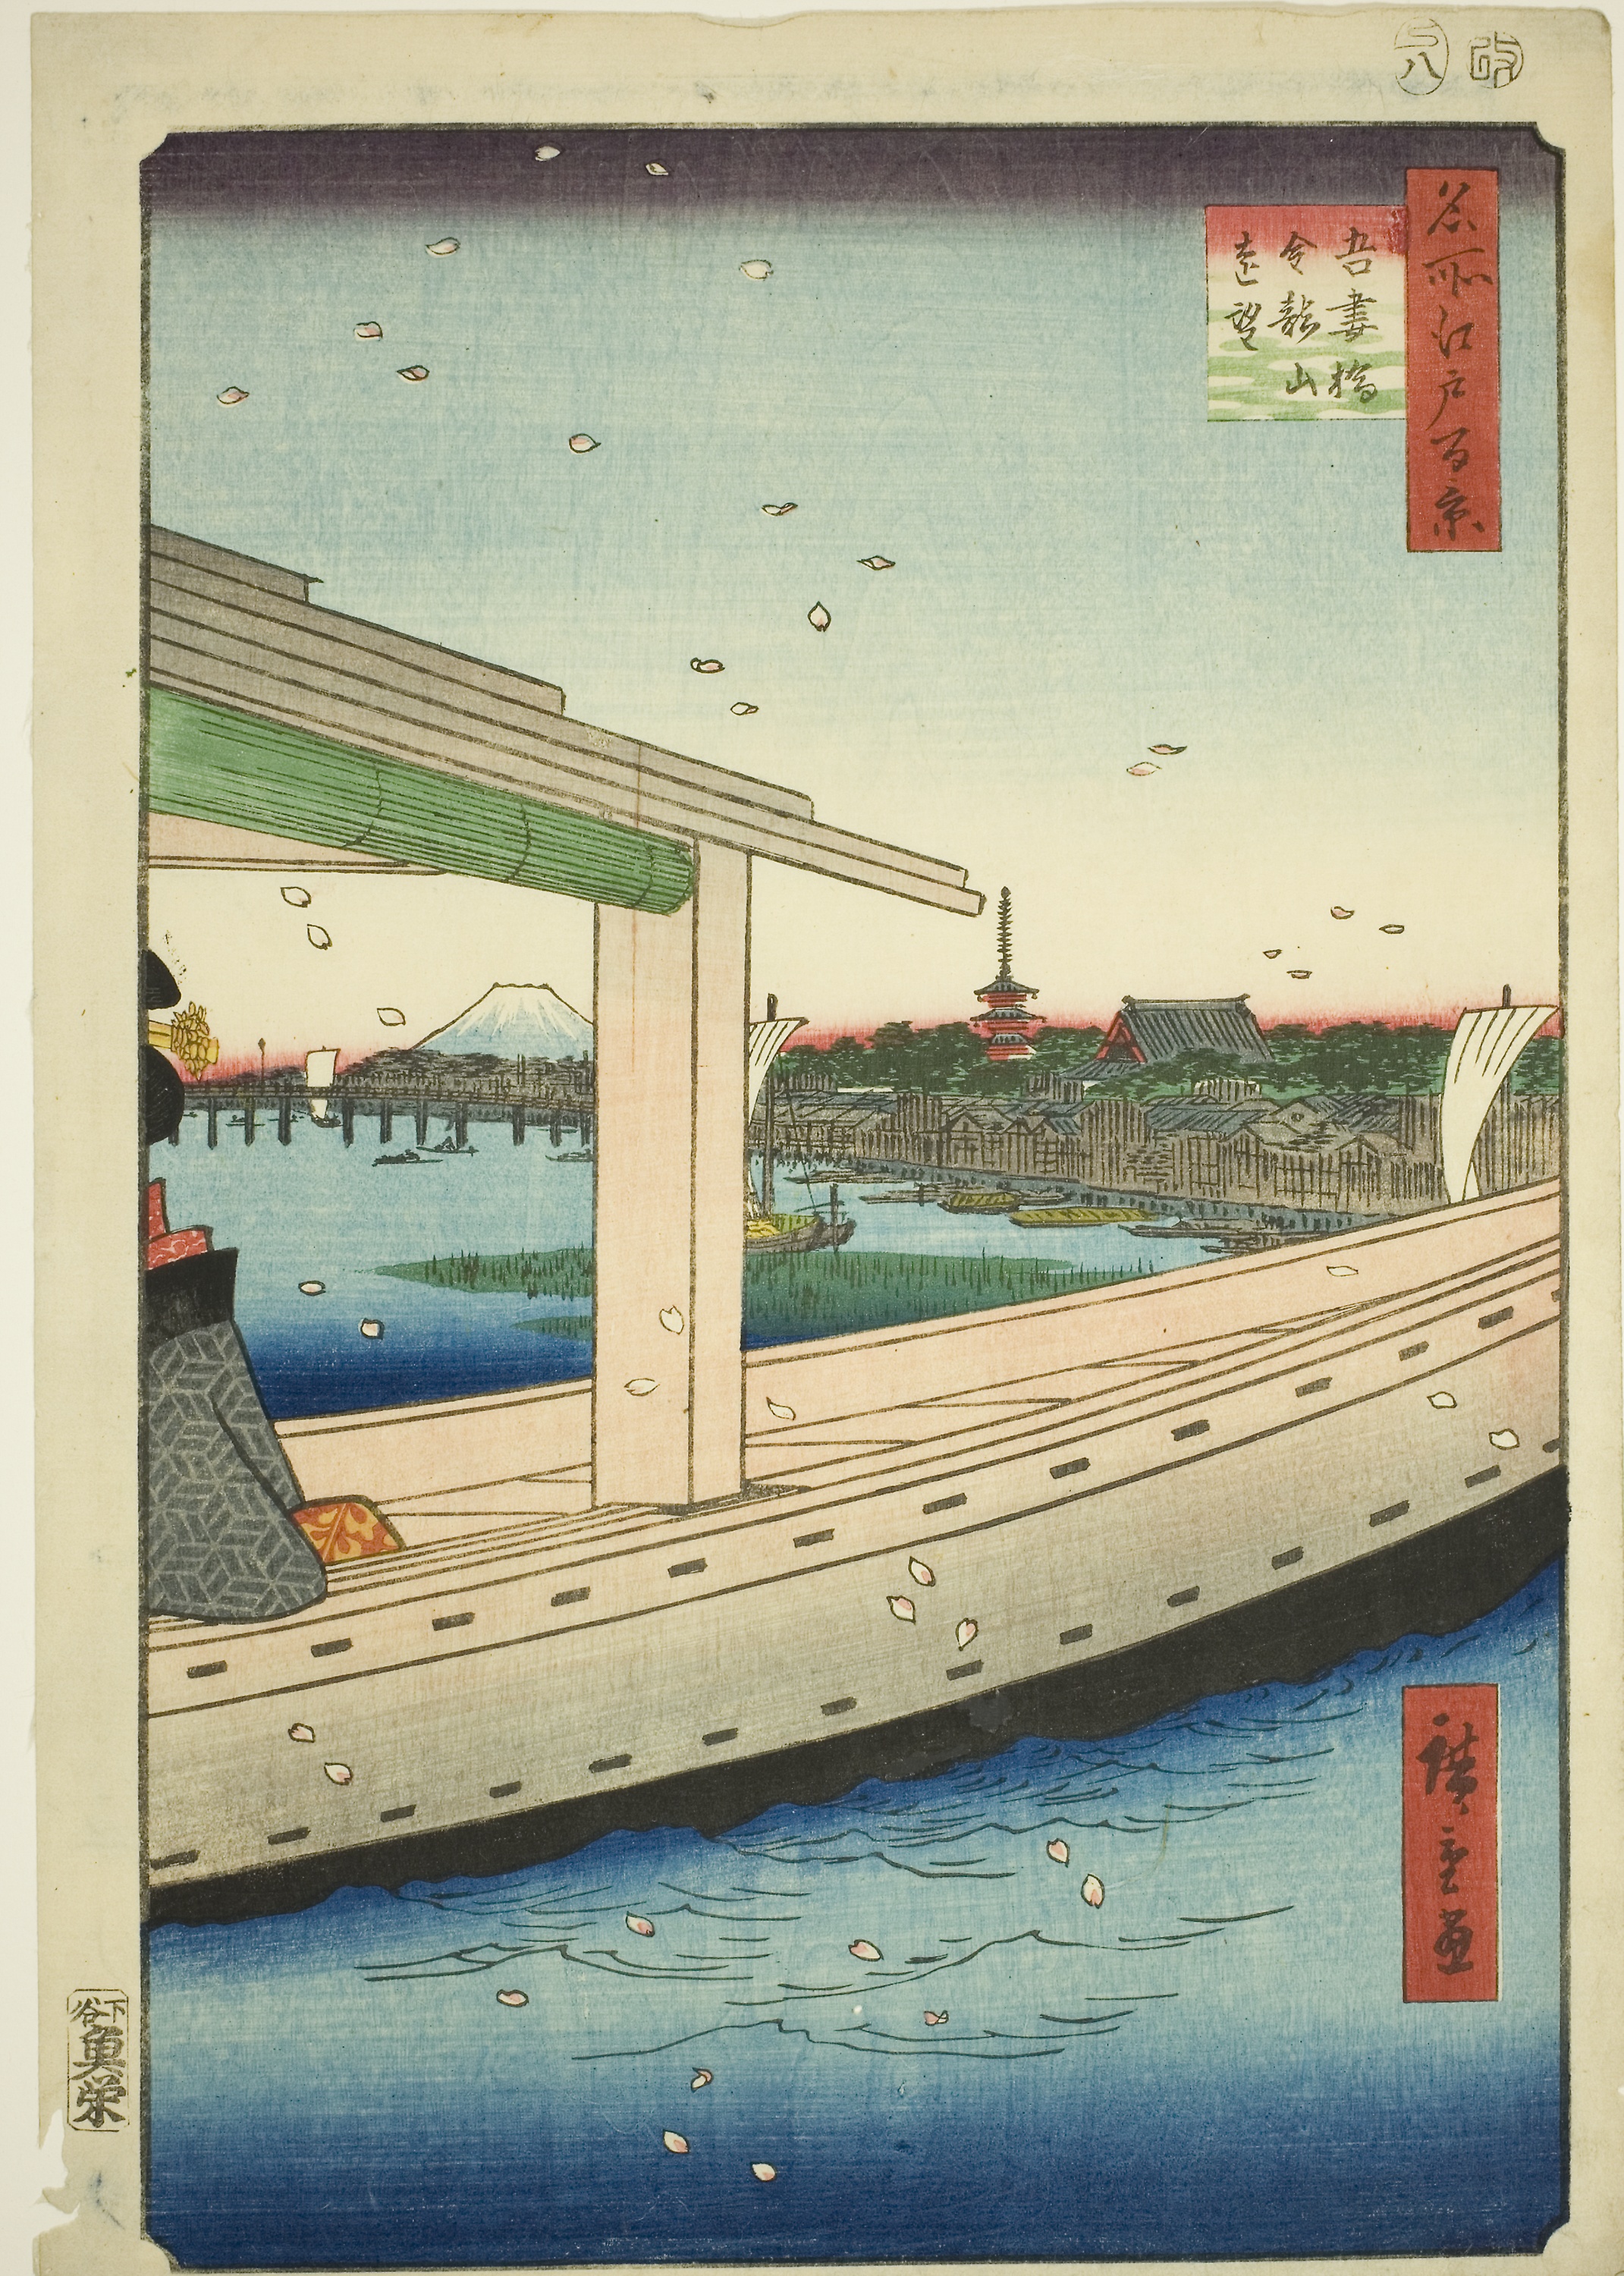
blue, illustration, painting, paper product